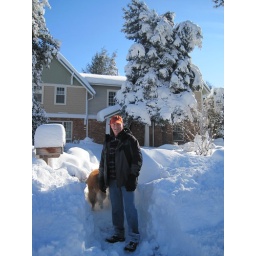
In front of the house in the street next to the snow